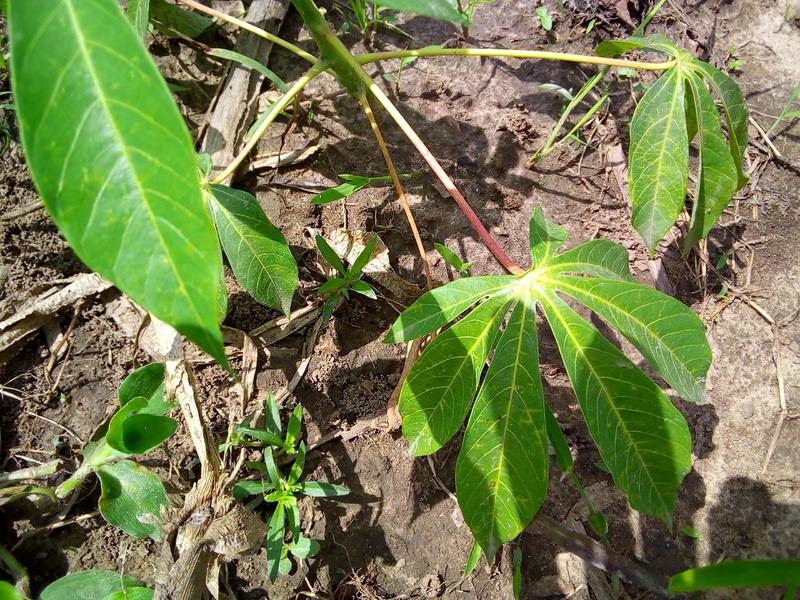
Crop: cassava
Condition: brown_streak_disease